Charrería

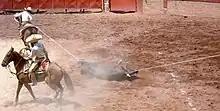
Charros performing Terna en el ruedo.

This event is the demonstration of the good rein and education of the charro horse. This event includes: good governance, stirrup, meekness, gait, gallop, run, eyebrow and head and tail postures. It consists of the horse running at full speed and braking in a single time and this is called tip. Then come the sides where the horse has to rotate on its own axis supported by a single leg like this towards both sides. Next come the half sides where the charro must do the same, but in the middle. At the end of this event, the charro must walk back to the fifty meter line. This event is done within the 20 x 6 meter rectangle section of the lienzo.